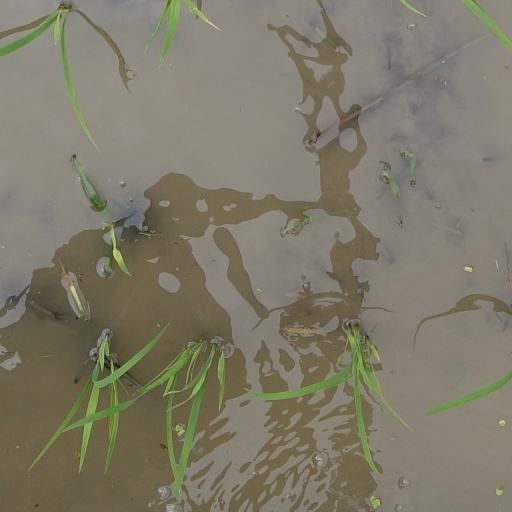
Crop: rice